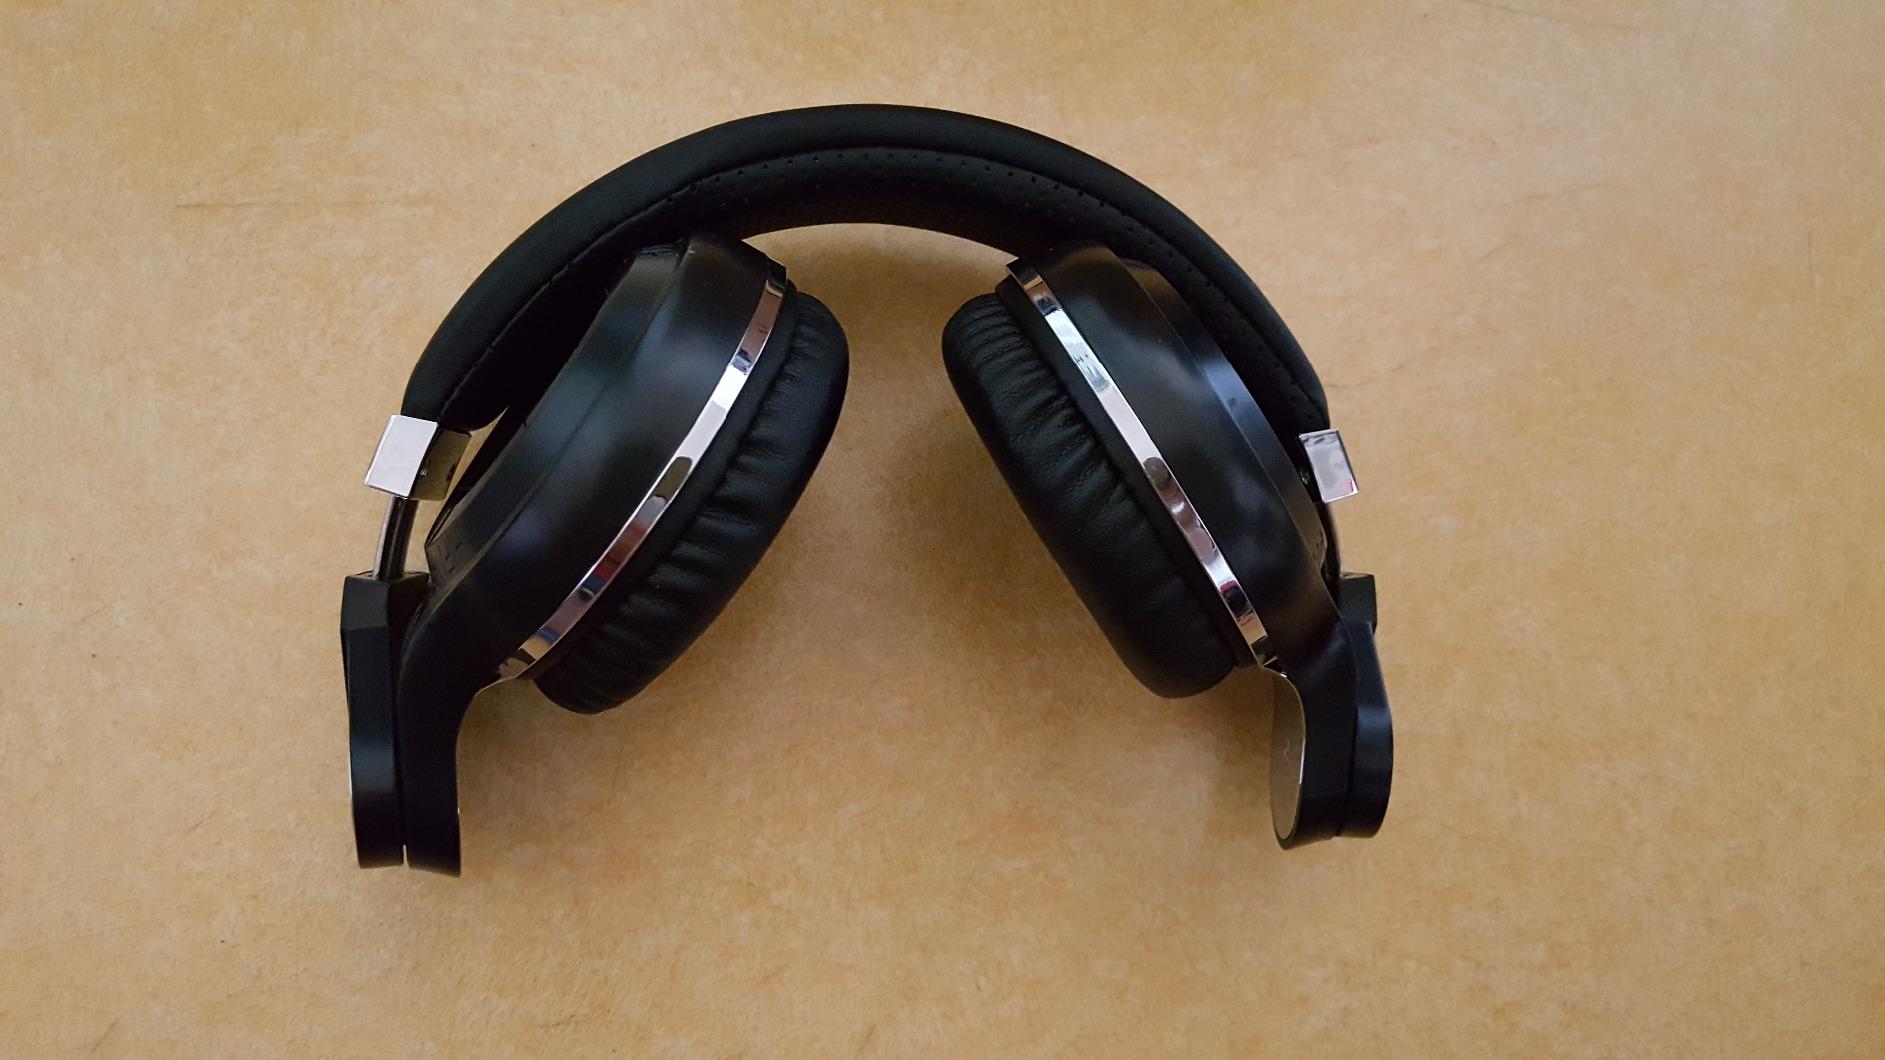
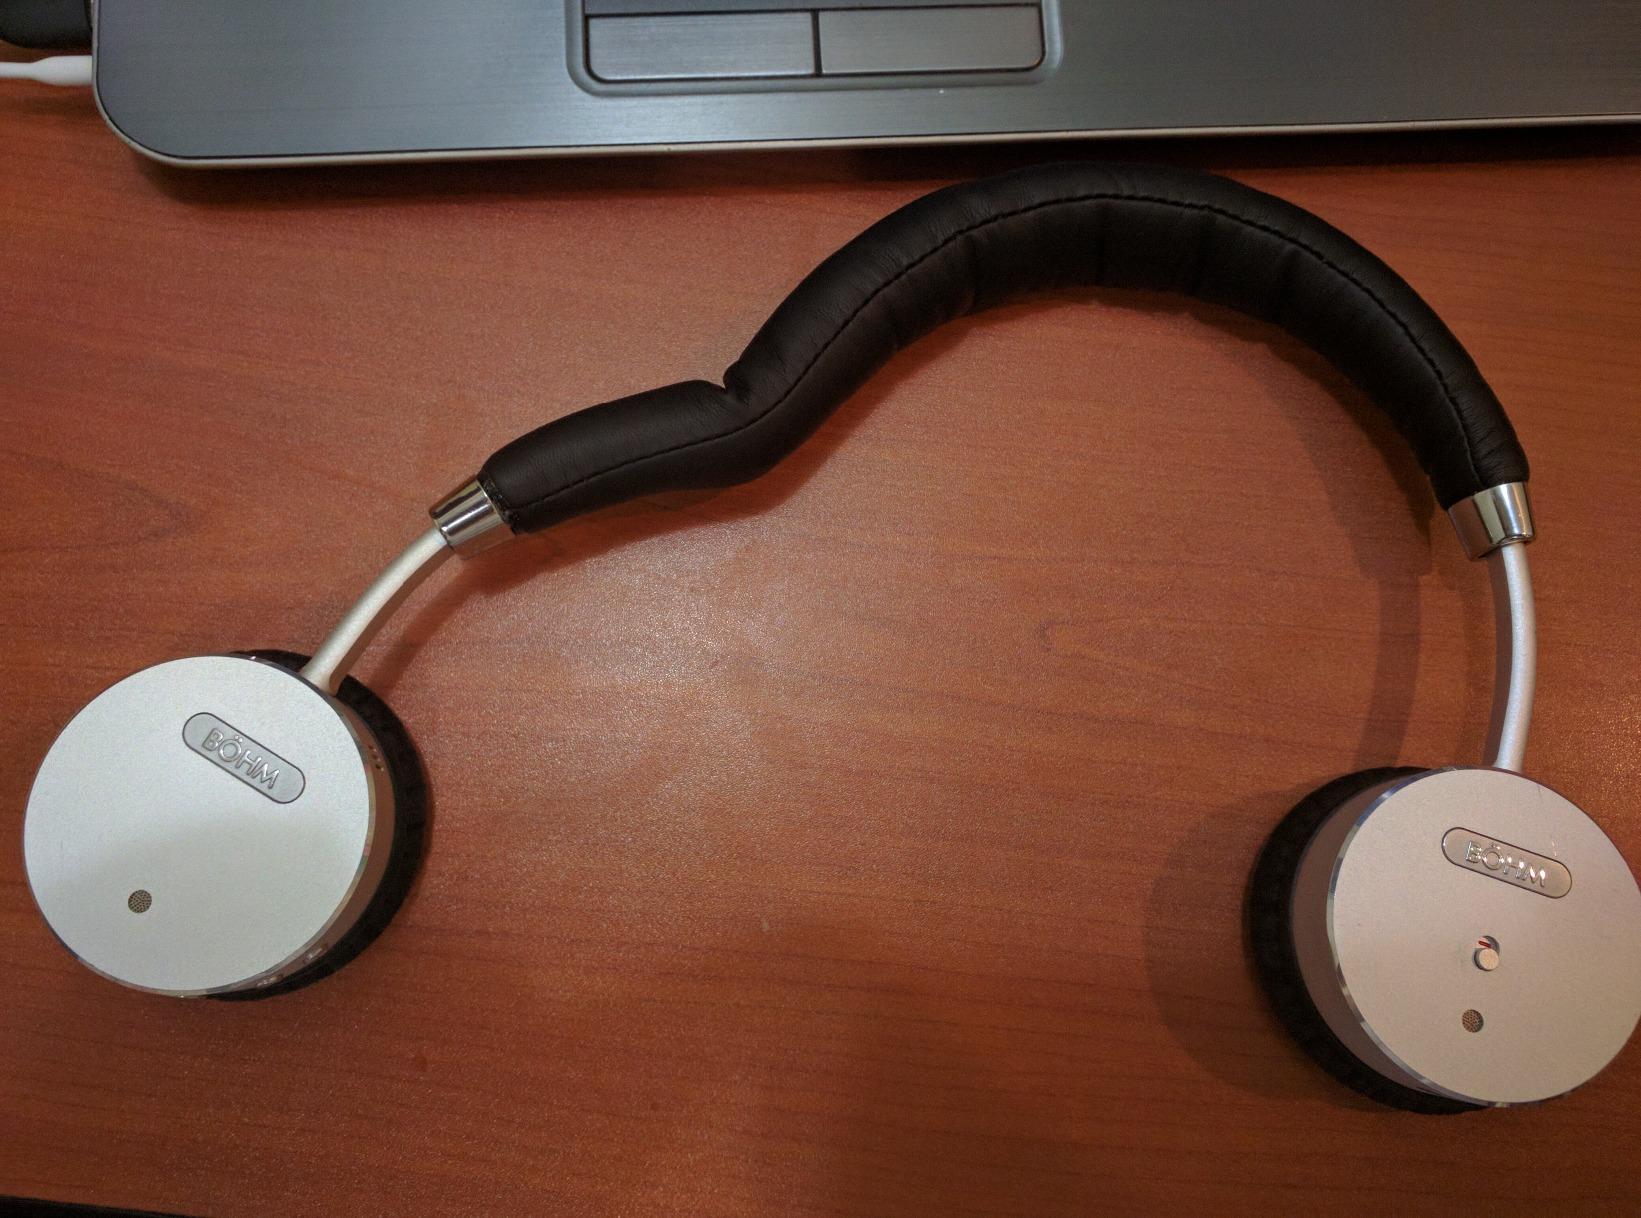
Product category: headphones
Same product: no